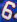
Number: 6